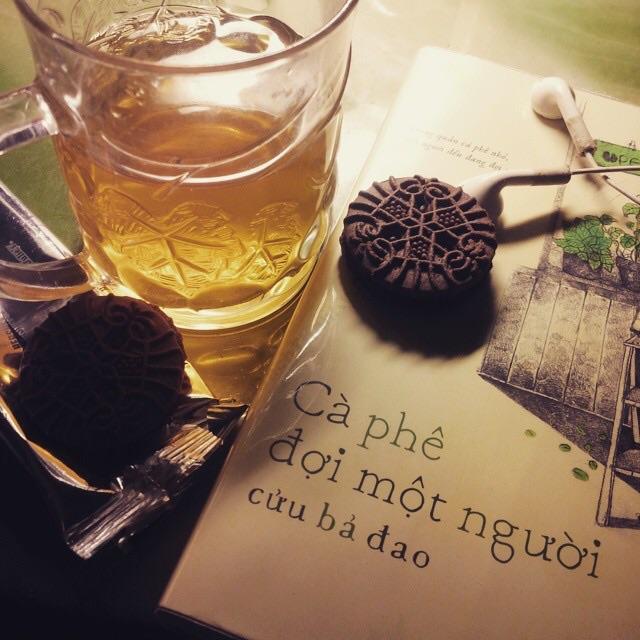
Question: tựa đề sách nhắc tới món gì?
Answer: nhắc tới cà phê